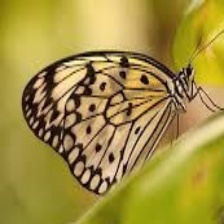
Species: PAPER KITE